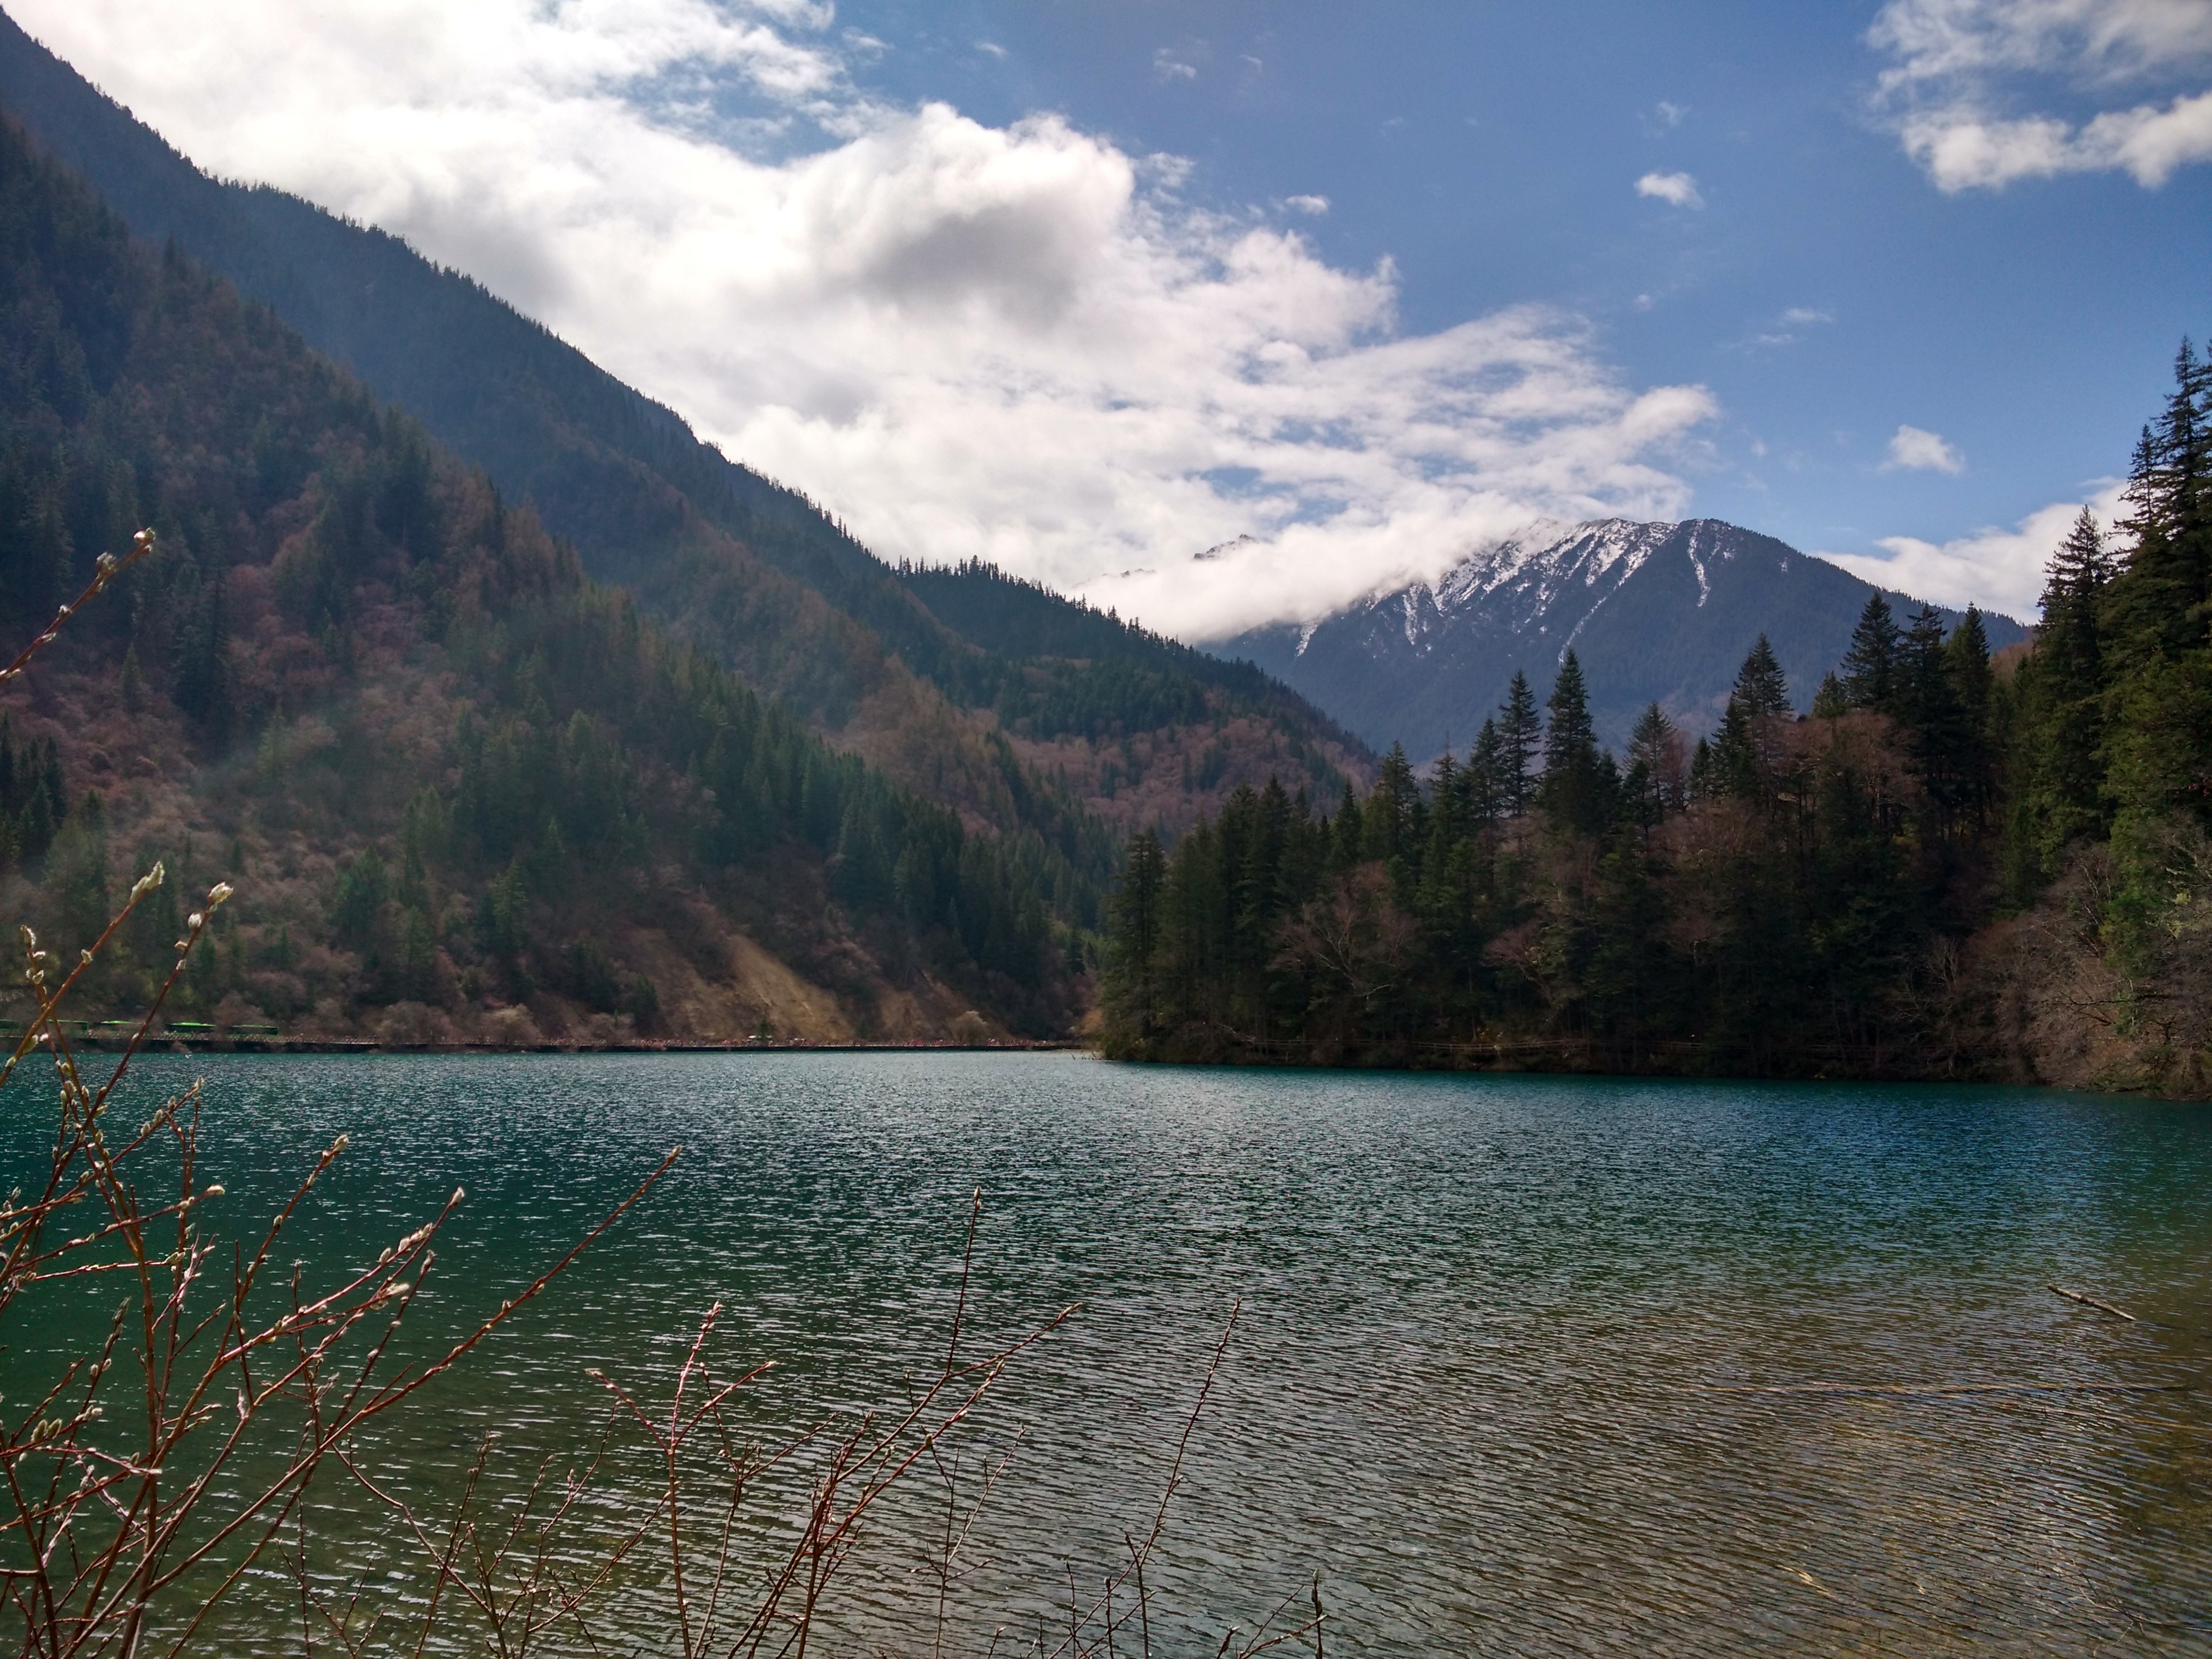
landscape, nature, wilderness, mountain, cloud, morning, lake, valley, mountain range, reflection, fjord, reservoir, tourism, highland, body of water, alps, loch, the scenery, jiuzhaigou, atmospheric phenomenon, mountainous landforms